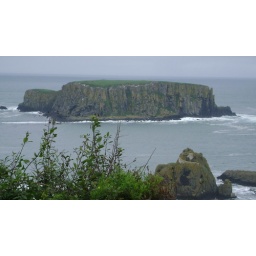
A big ass rock in the ocean